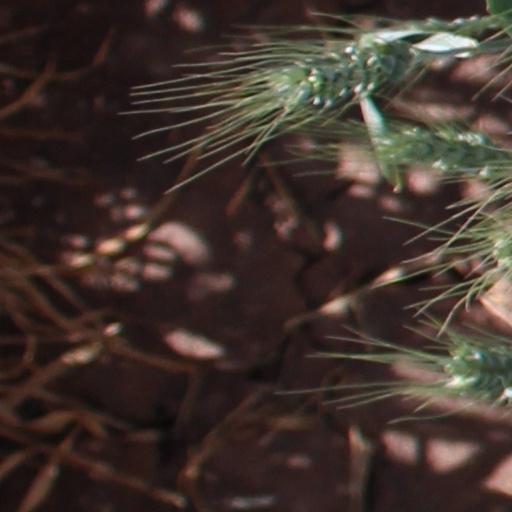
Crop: wheat